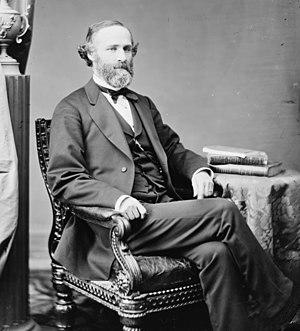
Henry Laurens Dawes est un sénateur américain du Parti républicain et représentant de la Chambre des États-Unis, connu pour la Loi Dawes, destinée à stimuler l'assimilation des Amérindiens en arrêtant le système de gouvernement tribal et leur contrôle des terres communales.